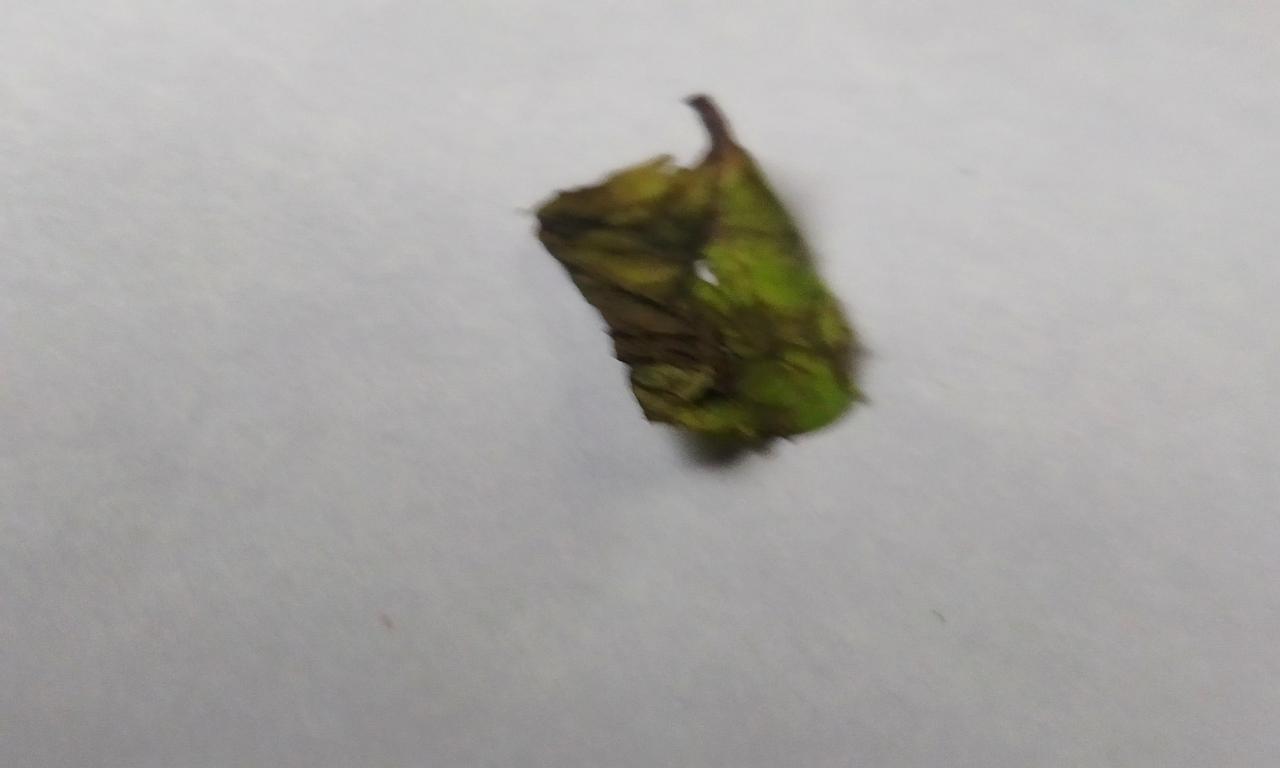
Label: Spoiled